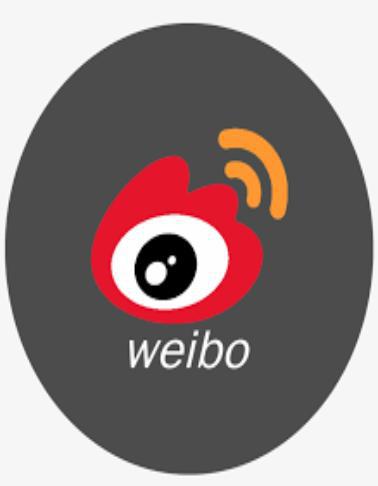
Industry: Leisure